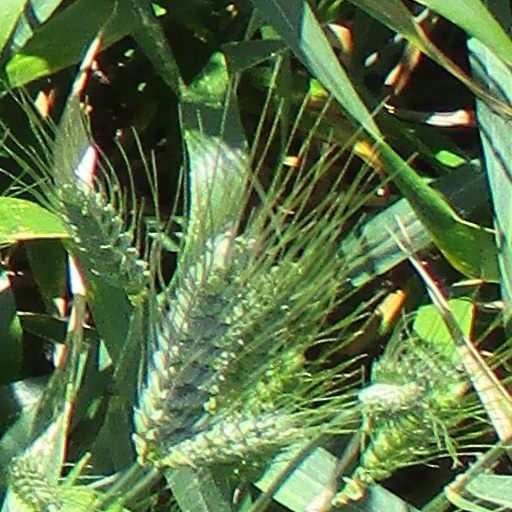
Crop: wheat